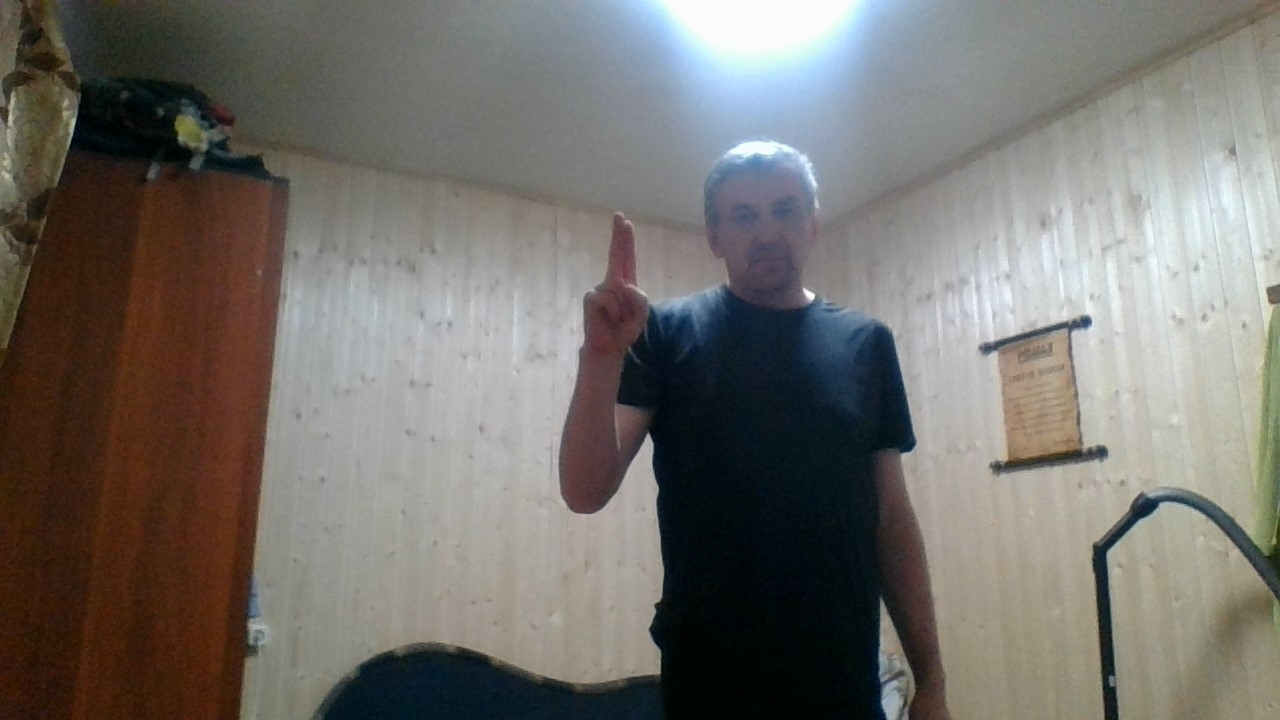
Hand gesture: two_up